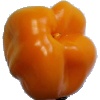
Label: Pepper Yellow 1